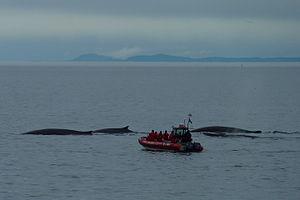
Baleines à proximité de Tadoussac, Canada
Tadoussac est un village canadien qui fait partie de la municipalité régionale de comté de La Haute-Côte-Nord dans la région administrative de la Côte-Nord au Québec. Il est situé au bord du fleuve Saint-Laurent et a une population de 799 habitants en 2016. Tadoussac est le premier établissement français pérenne en Amérique du Nord.
L'observation des baleines, est une forme de tourisme qui a pour but d'observer les cétacés dans leur milieu naturel. Cette activité est plus rarement dénommée « tourisme baleinier ».
Le fleuve Saint-Laurent est un fleuve situé au nord-est de l'Amérique du Nord reliant les Grands Lacs à l'océan Atlantique. Il est le seul émissaire du bassin des Grands Lacs. Sur la première partie de son parcours, il marque la frontière entre le Canada et les États-Unis, plus précisément entre la province canadienne de l'Ontario et l'État américain de New York, avant de traverser la province du Québec, pour se jeter dans le golfe du Saint-Laurent, dans l'ouest de l'océan Atlantique. Long de 1 197 km, son estuaire est le plus grand sur Terre avec une largeur de 48 km et une longueur de 370 km.